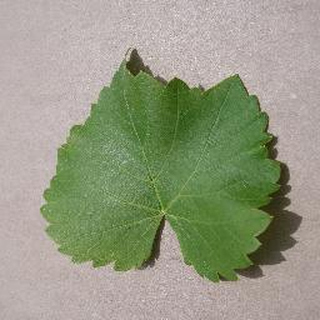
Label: healthy_grape